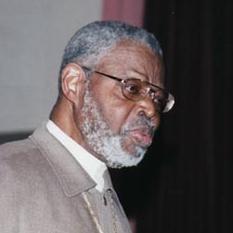
Age: 70